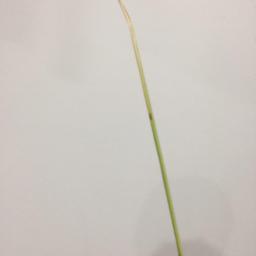
Label: Rice___Brown_Spot